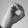
ASL letter: O